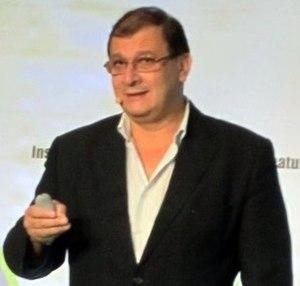
Professor Gilles-Eric Séralini, 4 octobre 2015